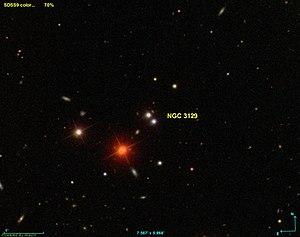
Image créée à l'aide du logiciel Aladin Sky Atlas du Centre de Données astronomiques de Strasbourg et des données publiques en format FIT de SDSS (Sloan Digital Sky Survey).
NGC 3129 est une paire d'étoiles située dans la constellation du Lion.